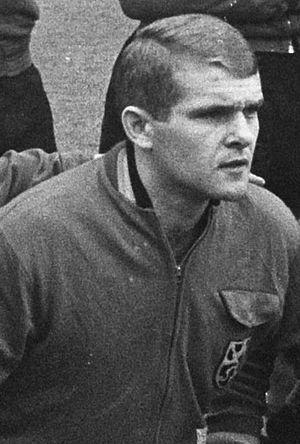
Jan Verheyen est un footballeur belge, né le 9 juillet 1944 à Hoogstraten.